Nabucco

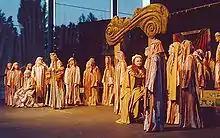
"Nabucco" in Eberswalde by the Silesian Opera, August 2004

Zaccaria reads over the Tablets of Law ("Vieni, o Levita" / "Come, oh Levite!"), then goes to summon Fenena. A group of Levites accuse Ismaele of treachery. Zaccaria returns with Fenena and his sister Anna. Anna tells the Levites that Fenena has converted to Judaism, and urges them to forgive Ismaele. Abdallo, a soldier, announces the death of Nabucco and warns of the rebellion instigated by Abigaille. Abigaille enters with the High Priest of Baal and demands the crown from Fenena. Unexpectedly, Nabucco himself enters; pushing through the crowd, he seizes the crown and declares himself not only king of the Babylonians but also their god. The high priest Zaccaria curses him and warns of divine vengeance; an incensed Nabucco in turn orders the death of the Israelites. Fenena reveals to him that she has embraced the Jewish religion and will share the Israelites' fate. Nabucco is furious and repeats his conviction that he is now divine ("Non son più re, son dio" / "I am no longer King! I am God!"). A crashing thunderbolt strikes Nabucco down, and he promptly loses his senses. The crown falls from his head and is picked up by Abigaille, who pronounces herself ruler of the Babylonians.